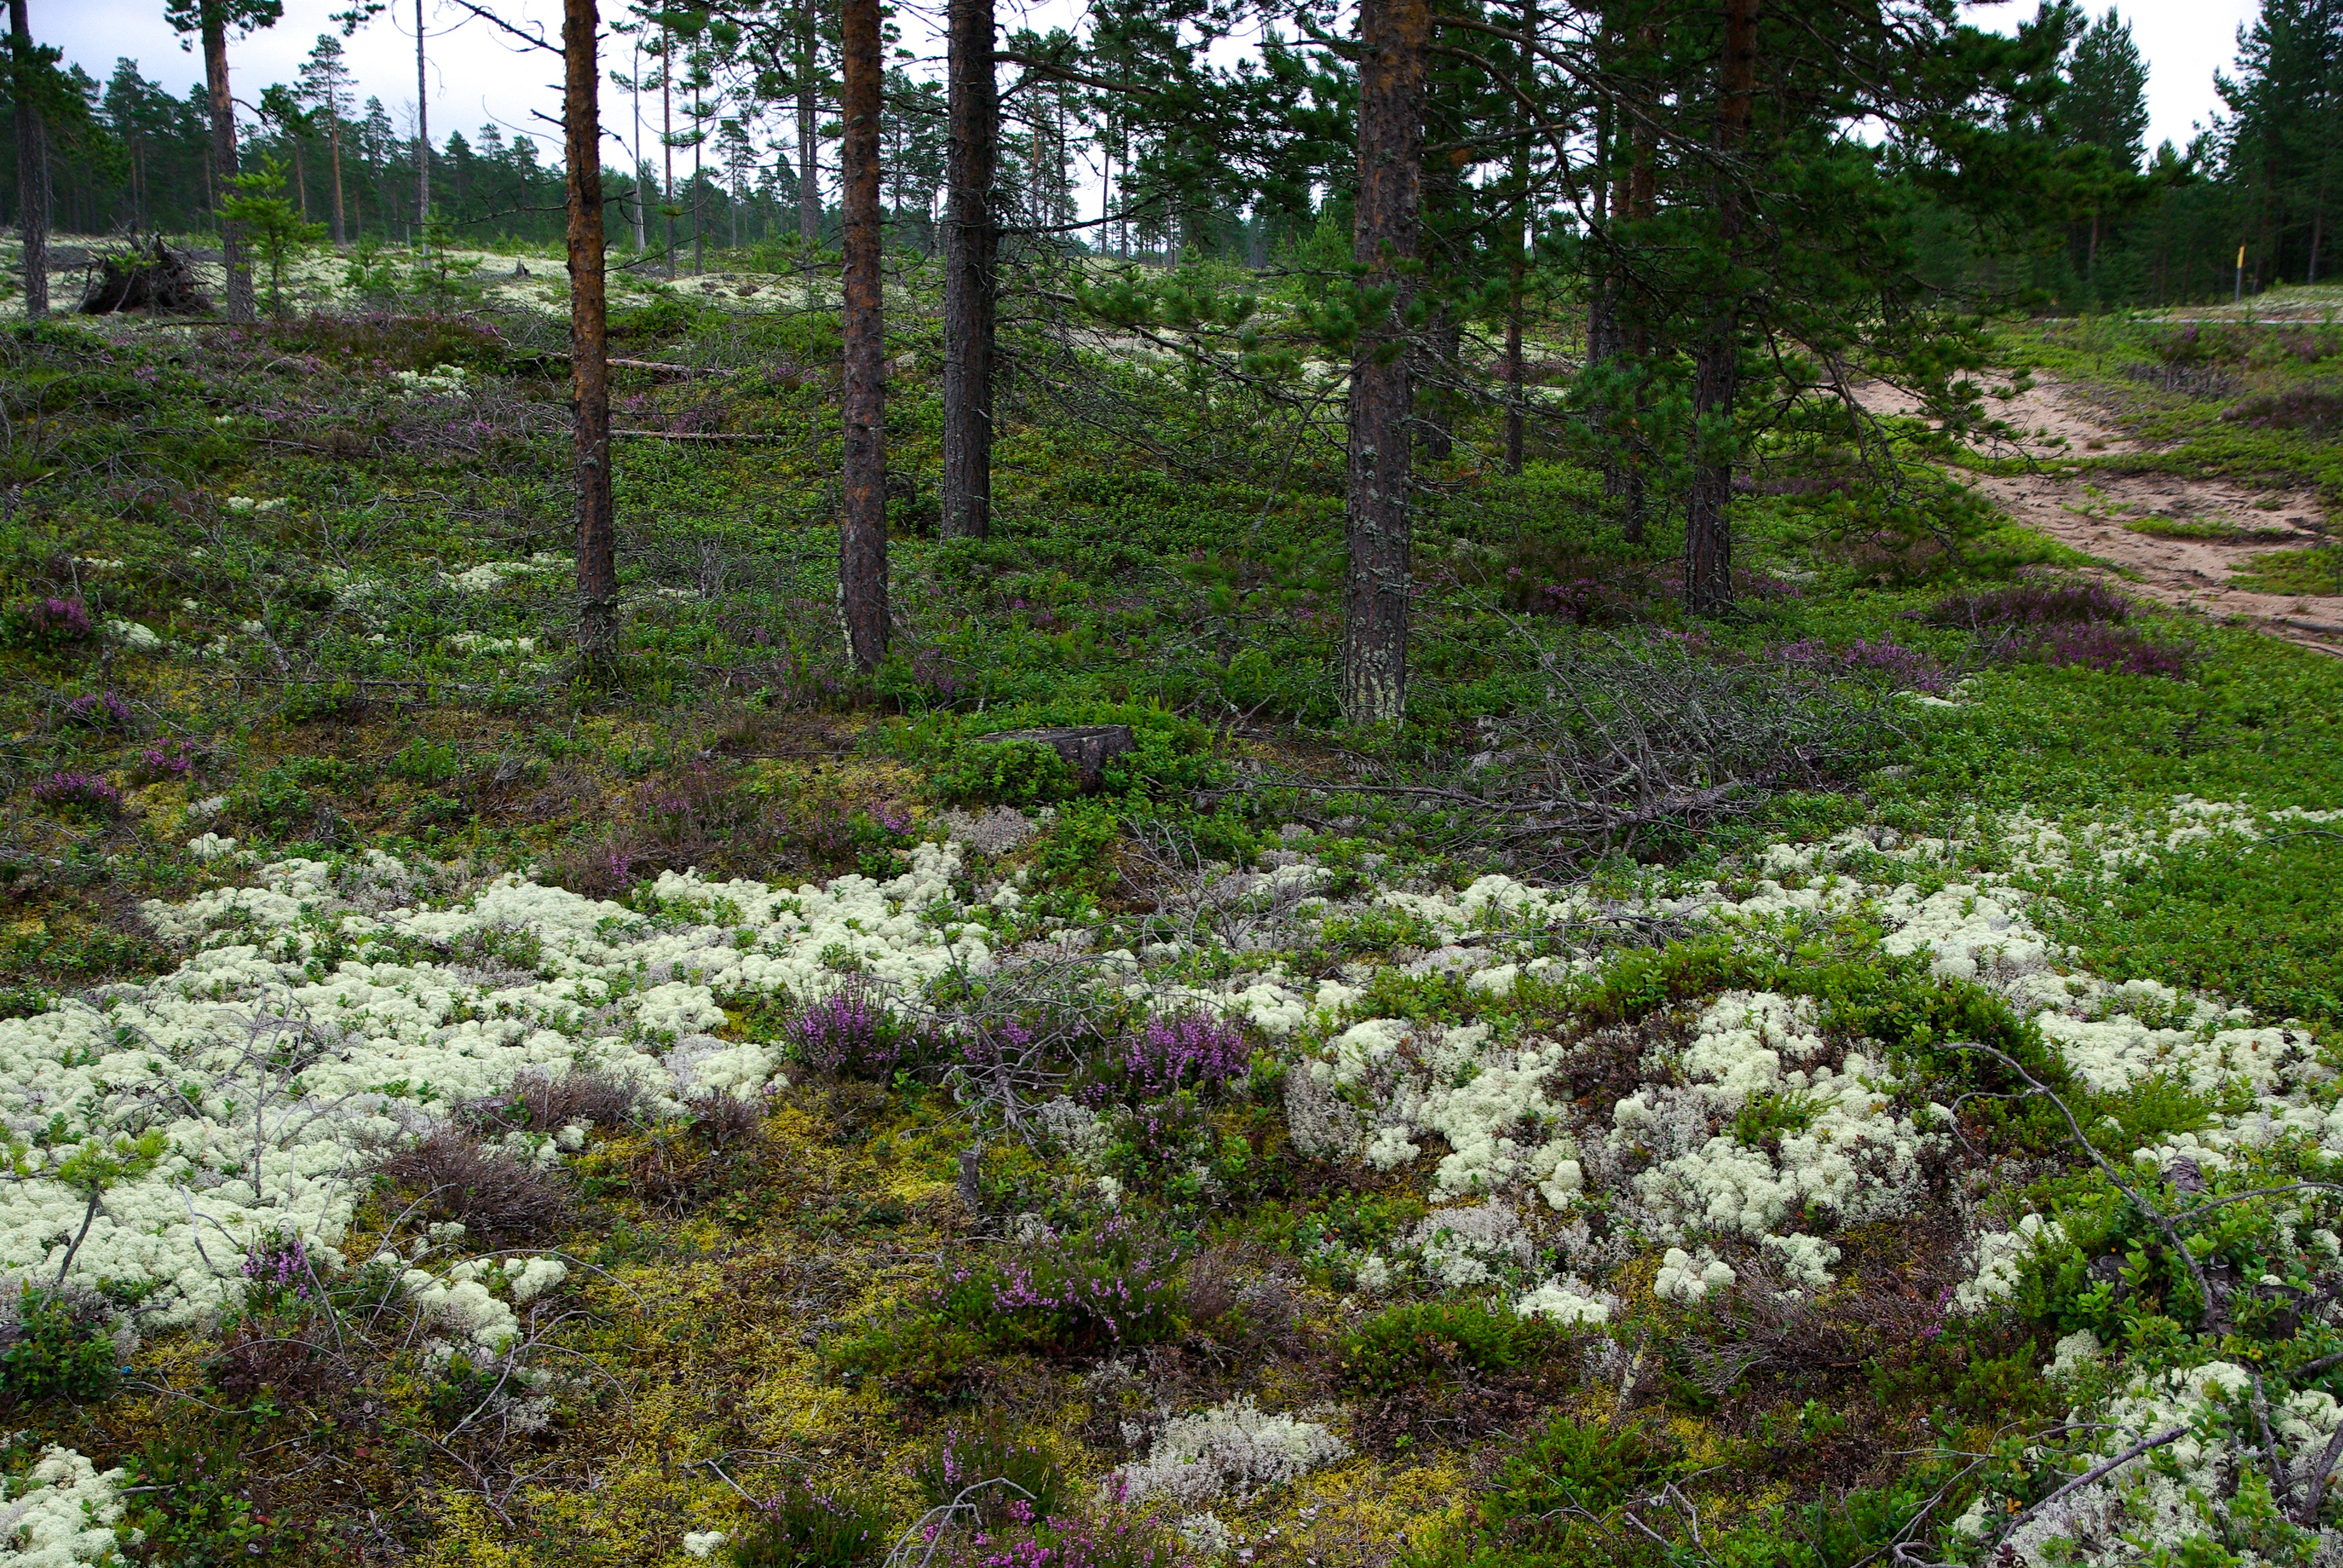
forest, plant, trail, meadow, flower, stream, garden, flora, wildflower, lichen, vegetation, blueberries, shrub, wetland, finland, woodland, habitat, ecosystem, flowering plant, biome, natural environment, land plant